Sabzevar

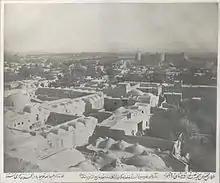
Sabzevar 1933

Mil-e Khosrow Gerd (meaning "The brick tower of king Khosrau) is the highest brick tower in the city. Mosques include the Masjed Jameh of Friday mosque, with its two tall minarets. They were both built during the Islamic age of Sabzevar.